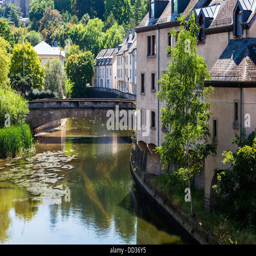
pretty houses along river in the district